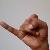
The image shows a hand gesture representing the letter 'J' in Indian Sign Language.